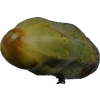
Label: cucumber